Century of Progress

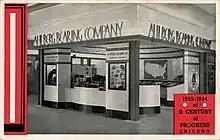
Ahlberg Bearing Company pavilion at Century of Progress

In May 1934, the Union Pacific Railroad exhibited its first streamlined train, the M-10000, and the Chicago, Burlington and Quincy Railroad its famous "Zephyr" which, on May 26, made a record-breaking dawn-to-dusk run from Denver, Colorado, to Chicago in 13 hours and 5 minutes, called the "Dawn-to-Dusk Dash". To cap its record-breaking speed run, the "Zephyr" arrived dramatically on-stage at the fair's "Wings of a Century" transportation pageant. The two trains launched an era of industrial streamlining. Both trains later went into successful revenue service, the Union Pacific's as the "City of Salina", and the Burlington "Zephyr" as the first "Pioneer Zephyr". The "Zephyr" is now on exhibit at Chicago's Museum of Science and Industry.